History of aesthetics

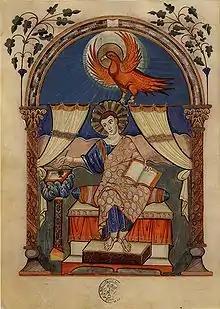
Lorsch Gospels 778–820. Charlemagne's Court School.

Surviving medieval art is primarily religious in focus and funded largely by the State, Roman Catholic or Orthodox church, powerful ecclesiastical individuals, or wealthy secular patrons. These art pieces often served a liturgical function, whether as chalices or even as church buildings themselves. Objects of fine art from this period were frequently made from rare and valuable materials, such as gold and lapis, the cost of which commonly exceeded the wages of the artist.